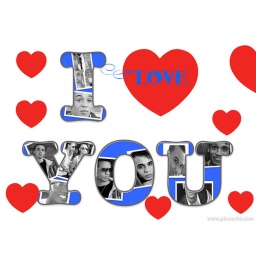
My boy in blue ASTON MERRYGOLD!!!!!!!!!!